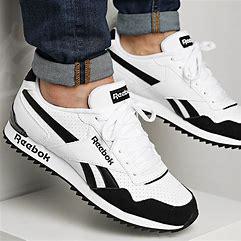
Brand: Reebok
Model: Royal Glide Ripple Clip